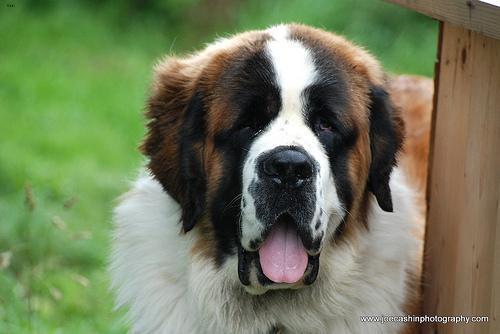
saint bernard